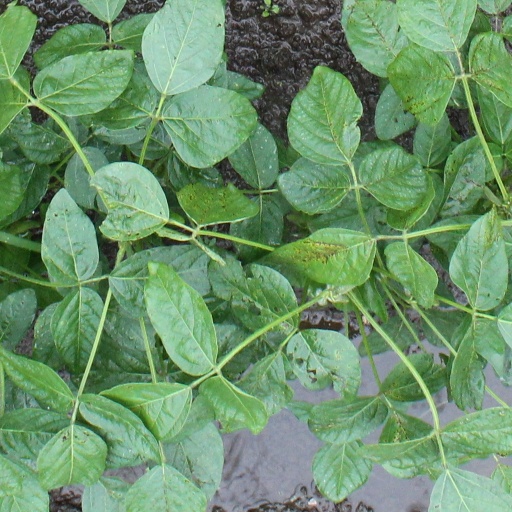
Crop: soybean